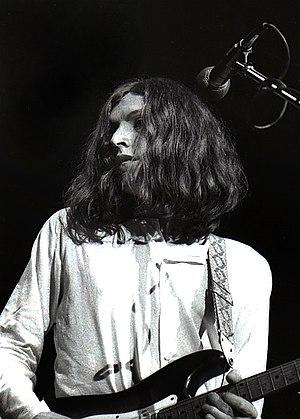
Stephen Lawrence “Steve” Winwood à Birmingham est un chanteur, compositeur et multi-instrumentiste britannique. D'abord membre du Spencer Davis Group de 1964 à 1967, avec deux chansons n°1 au Royaume-Uni, il fonde ensuite Traffic puis Blind Faith avec entre autres Eric Clapton, avant de se lancer en solo en 1977, plaçant deux chansons n°1 aux États-Unis, en 1986 et 1988.